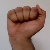
The image shows a hand gesture representing the letter 'A' in Indian Sign Language.